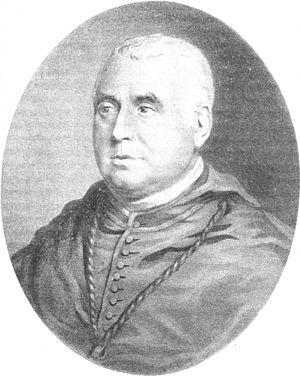
James Yorke Bramston est un prélat anglais qui fut vicaire apostolique du district de Londres de 1827 à sa mort.